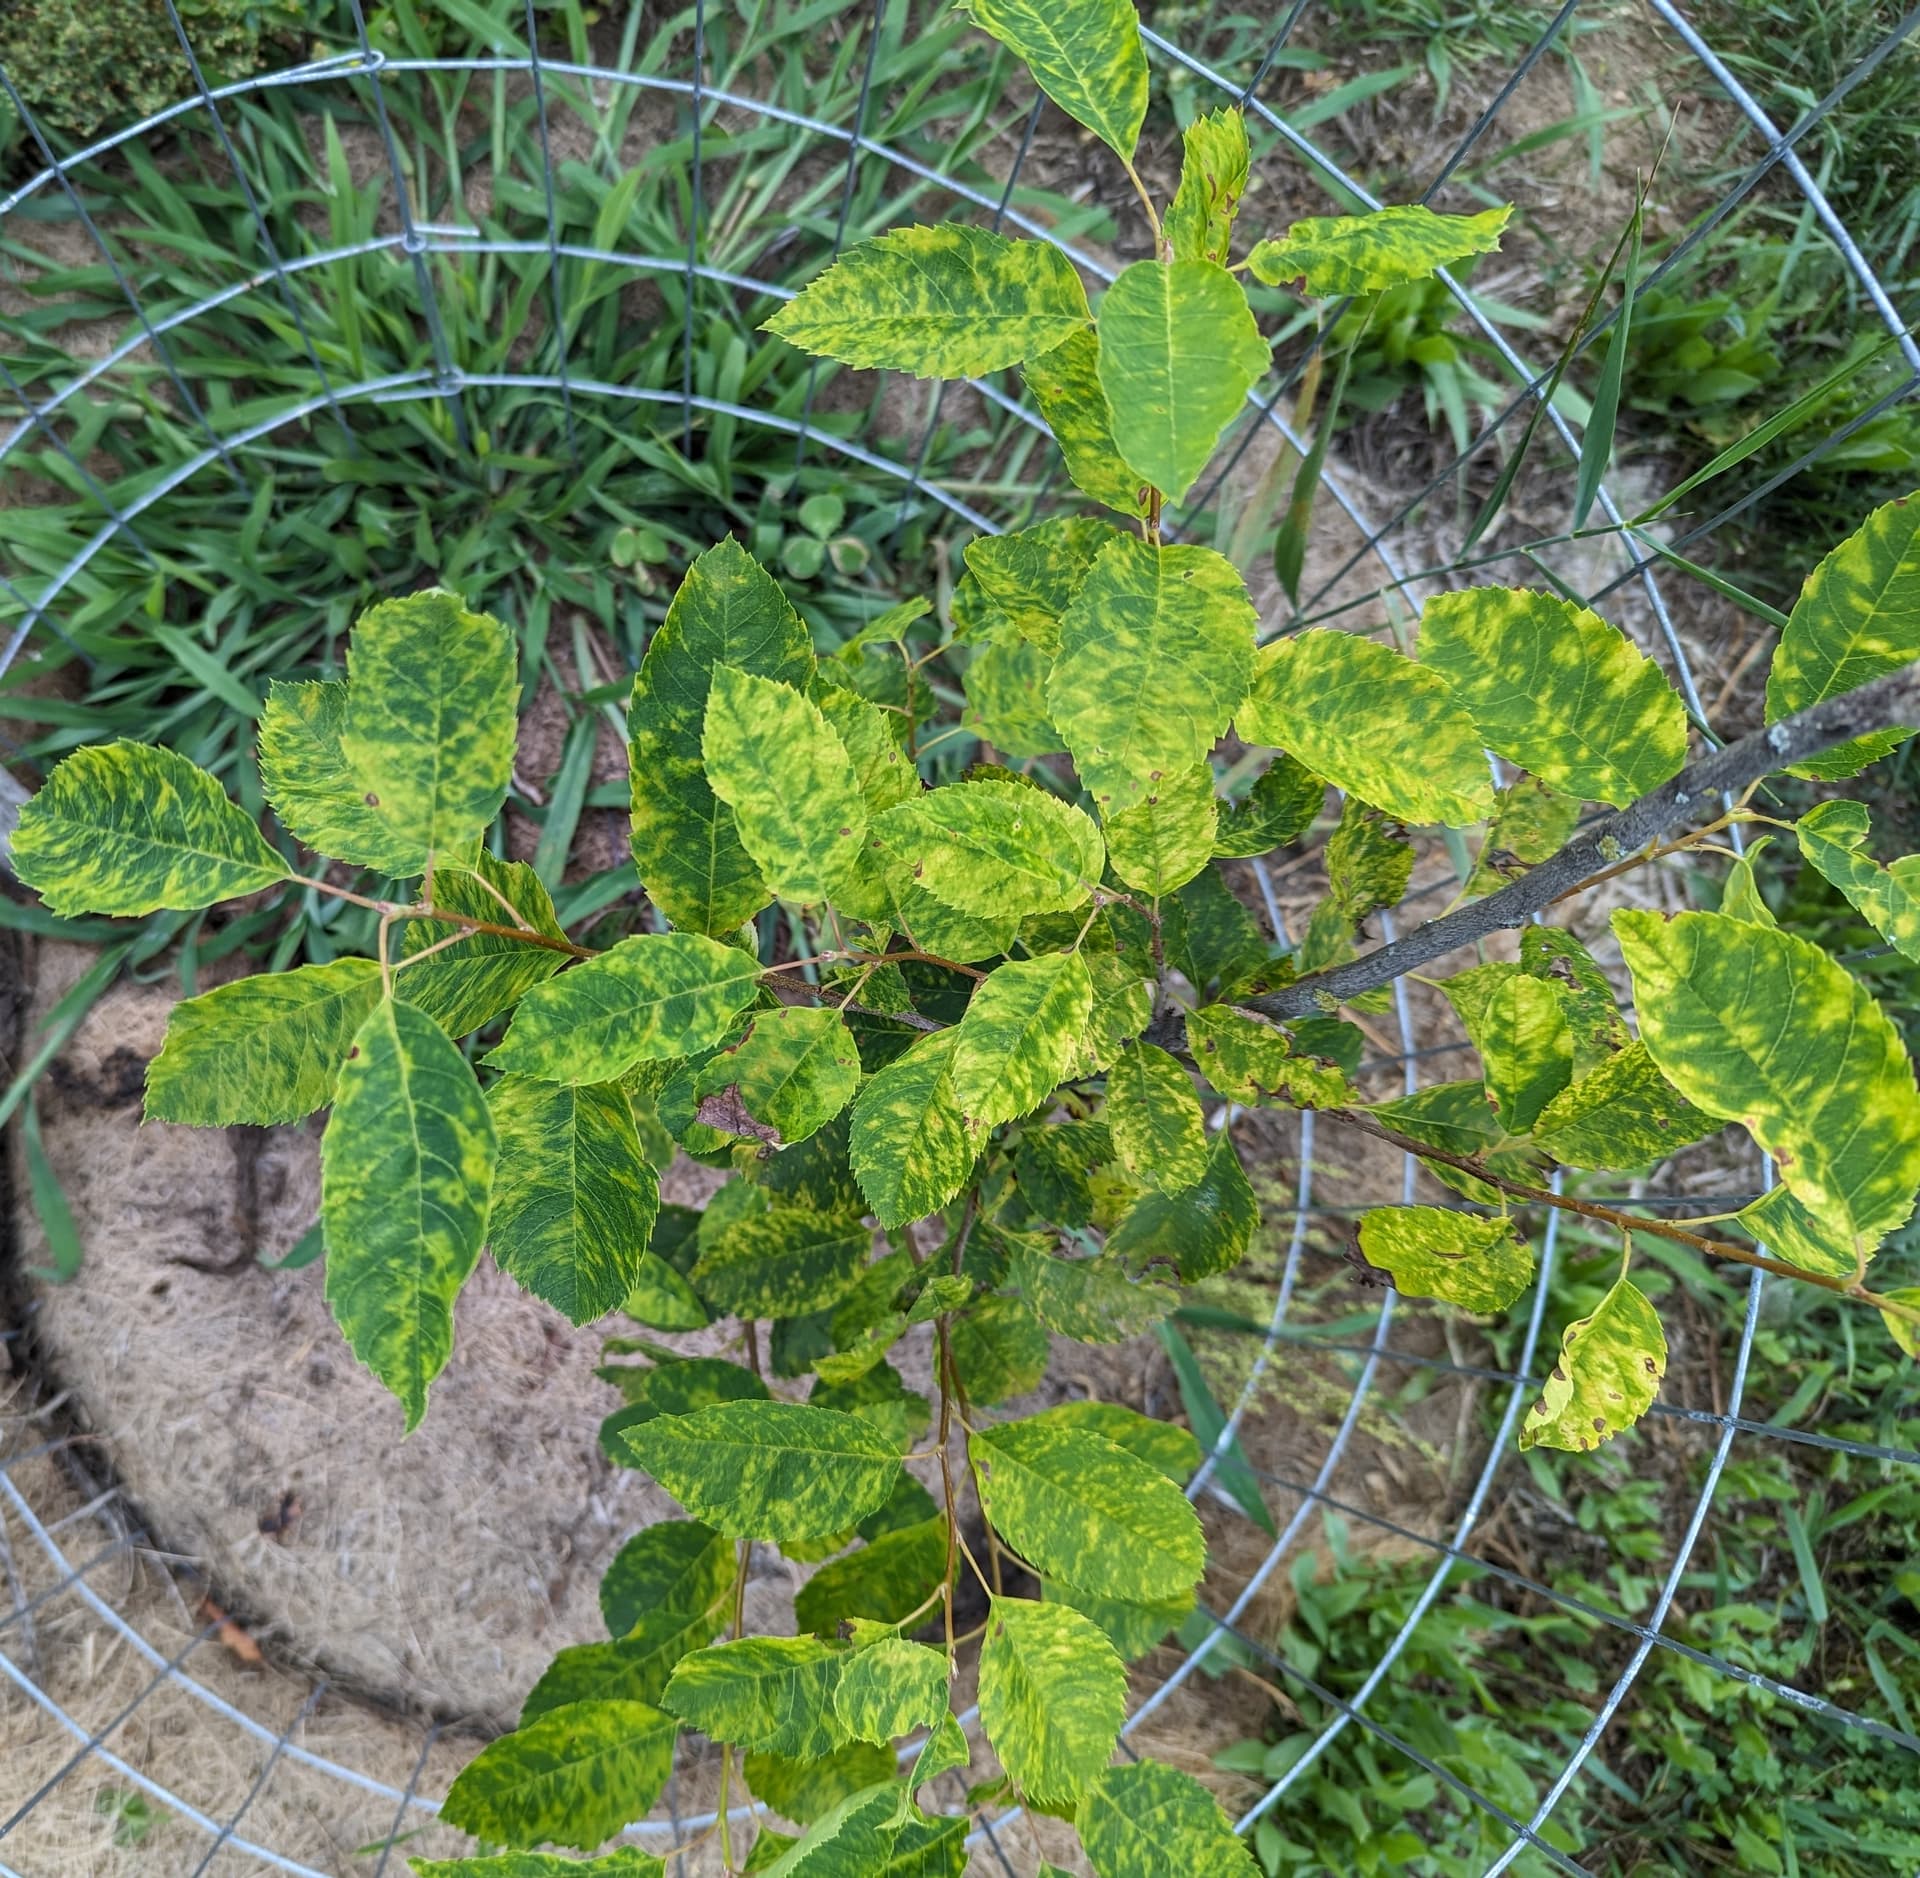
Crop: apple
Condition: mosaic_virus